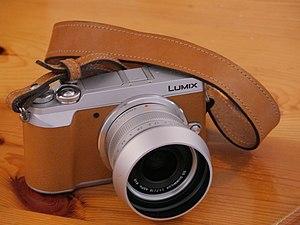
Appareil photographique Micro 4/3 de marque Panasonic LUMIX DMC-GX80 finition argent et aspect cuir clair, équipé d'un objectif LUMIX Leica de 15 mm ouvert à 1,7.
Un objectif grand angle est un objectif à courte focale. L'effet de cette courte focale est de permettre un cadrage large d'objets rapprochés dont on ne peut pas s'éloigner. Par exemple, il peut servir à photographier un paysage dans son ensemble sous la forme d'un panorama. On peut choisir aussi d'utiliser ces objectifs pour accentuer les perspectives.
Lumix est la marque d'appareils photographiques numériques de Panasonic, allant du petit compact au reflex, remplacé par les hybrides. Elle est lancée en 2001 avec deux modèles compacts assemblés au Japon équipés d'objectifs conçus par Leica.
Leica Camera AG est un fabricant allemand réputé d'appareils photographiques et d'optiques. Son siège social se trouve à Wetzlar, en Allemagne, là où l'entreprise a été fondée.